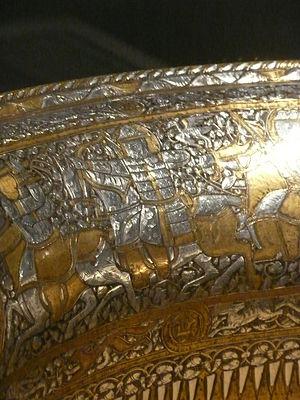
Le bassin dit Baptistère de Saint Louis est un objet d'art islamique, en laiton martelé, orné d'un décor incrusté d'argent, d'or, et de pâte noire. Il a été produit dans la zone syro-égyptienne, sous la dynastie des Mamelouk par le dinandier Muhammad ibn al-Zayn. Il s'agit sans doute d'un des objets islamiques les plus célèbres et les plus énigmatiques au monde, actuellement conservé au département des Arts de l'Islam du musée du Louvre sous le numéro d'inventaire LP 16. Malgré son nom usuel, il n'a aucun lien avec le roi de France Louis IX, connu sous le nom de Saint Louis.